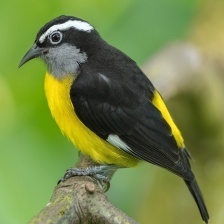
Species: BANANAQUIT
Scientific name: COEREBA FLAVEOLA